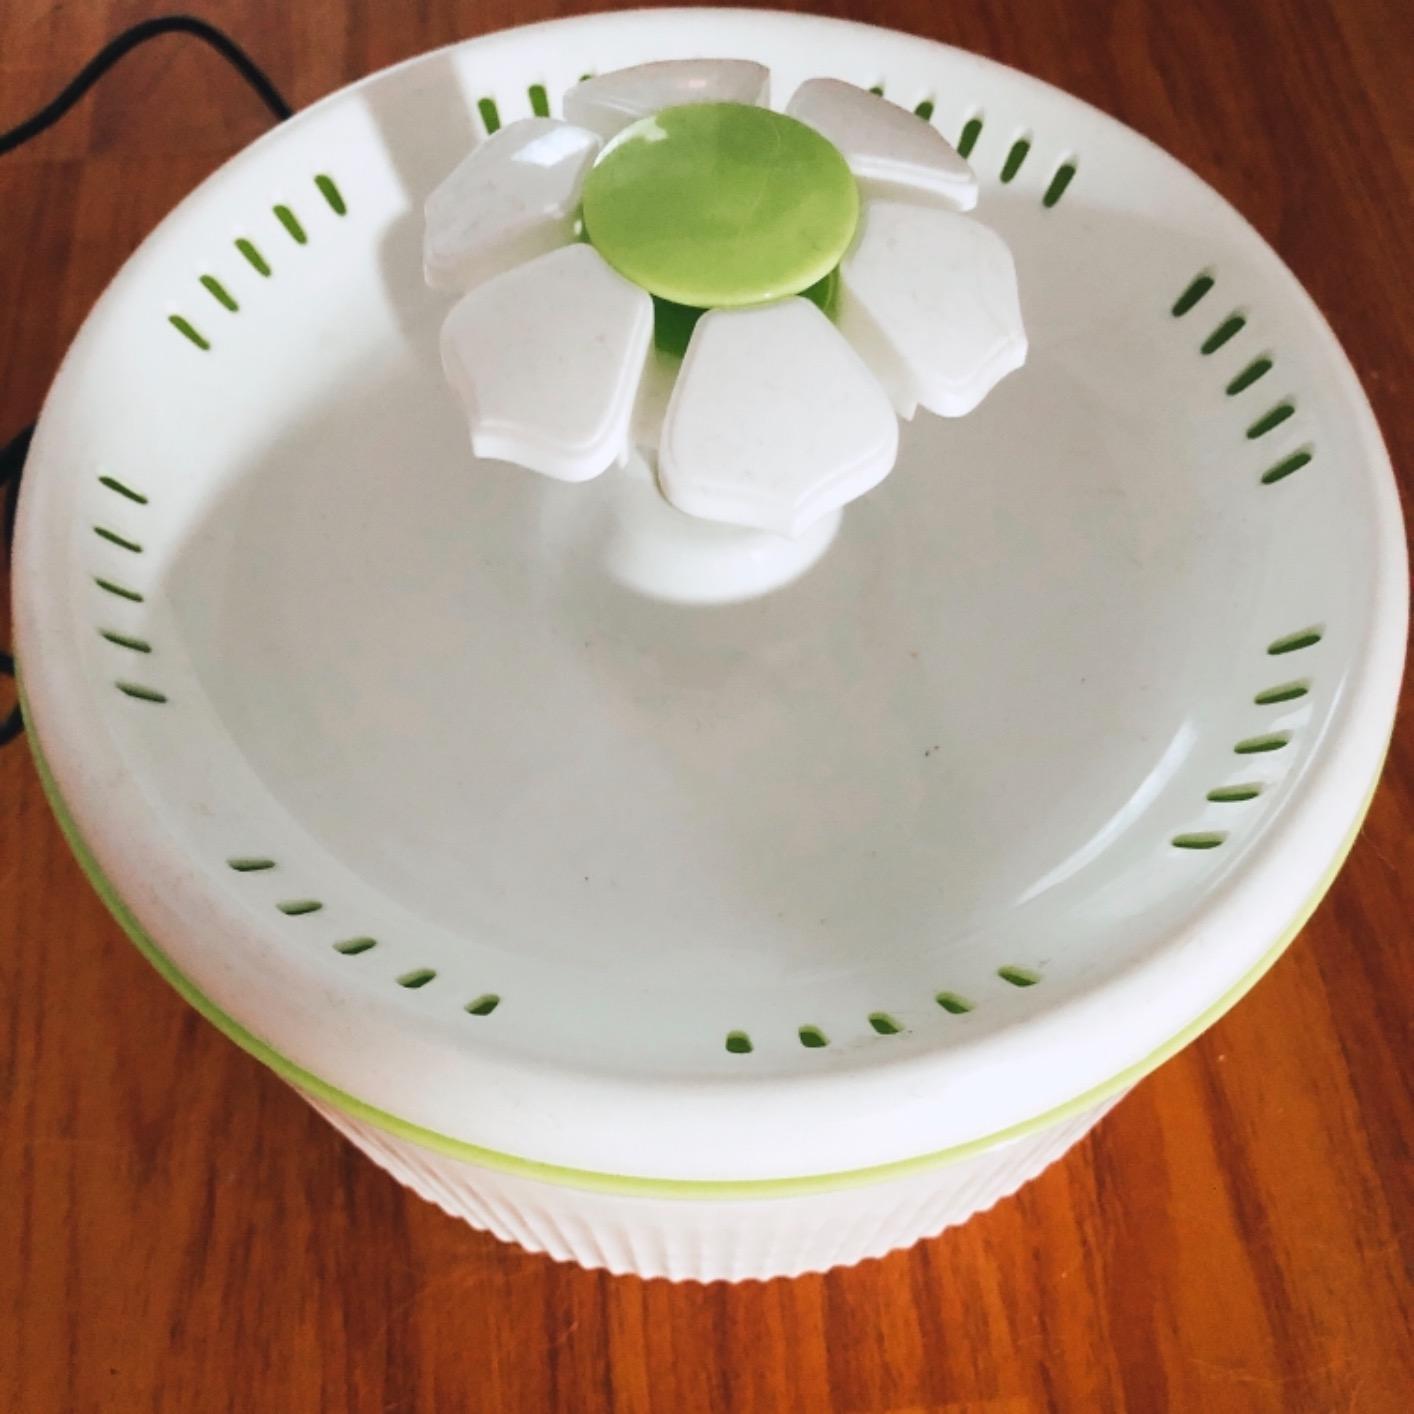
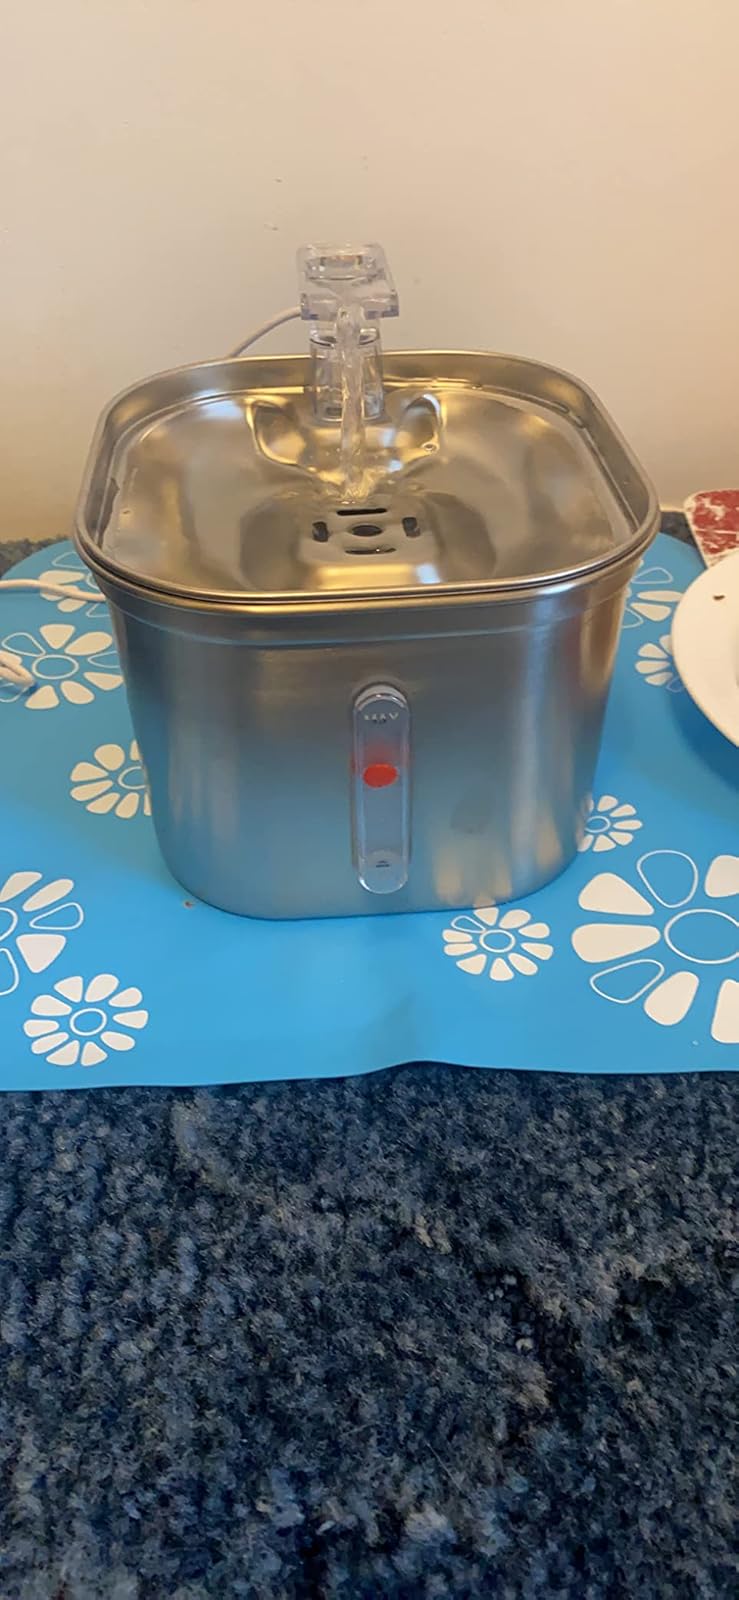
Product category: items_bowl
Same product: no